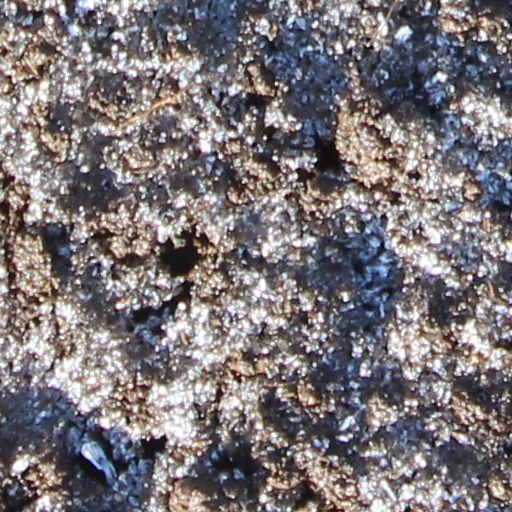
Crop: wheat